Decapping complex

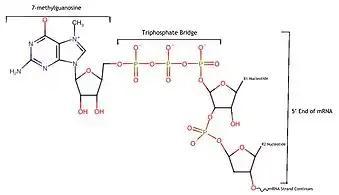
The chemical structure of the 5’ capped mRNA, with labeled portions that indicate where several key structures involved with decapping mRNA are.

The mRNA decapping complex is a protein complex in eukaryotic cells responsible for removal of the 5' cap. The active enzyme of the decapping complex is the bilobed Nudix family enzyme Dcp2, which hydrolyzes 5' cap and releases 7mGDP and a 5'-monophosphorylated mRNA. This decapped mRNA is inhibited for translation and will be degraded by exonucleases. The core decapping complex is conserved in eukaryotes. Dcp2 is activated by Decapping Protein 1 (Dcp1) and in higher eukaryotes joined by the scaffold protein VCS. Together with many other accessory proteins, the decapping complex assembles in P-bodies in the cytoplasm.